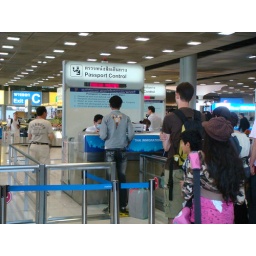
Foreign visitor has to stand on the yellow carpet and remove the face mask in order to pass through the immigration counter.